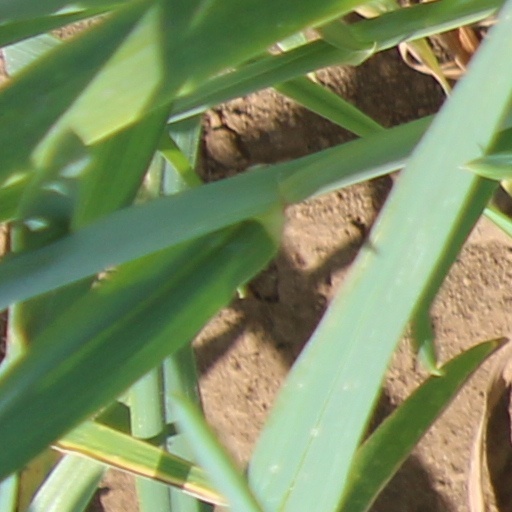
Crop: wheat